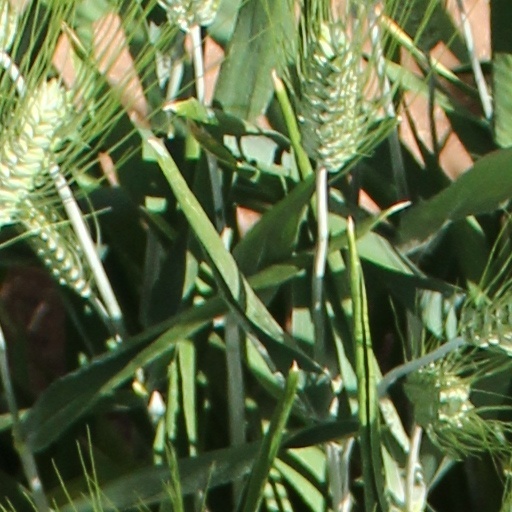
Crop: wheat